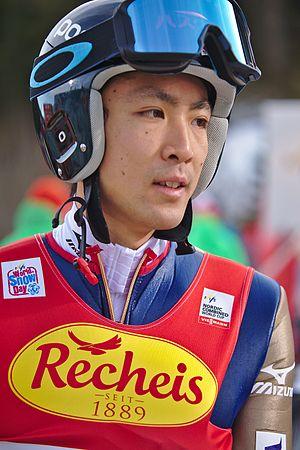
La coupe du monde de combiné nordique 2017-2018 est la 35ᵉ édition de la coupe du monde de combiné nordique, compétition de combiné nordique organisée annuellement. Elle se déroule du 24 novembre 2017 au 23 mars 2018.